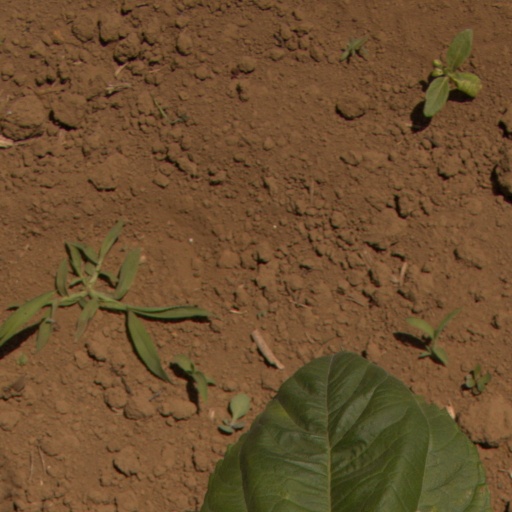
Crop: Jerusalem artichoke